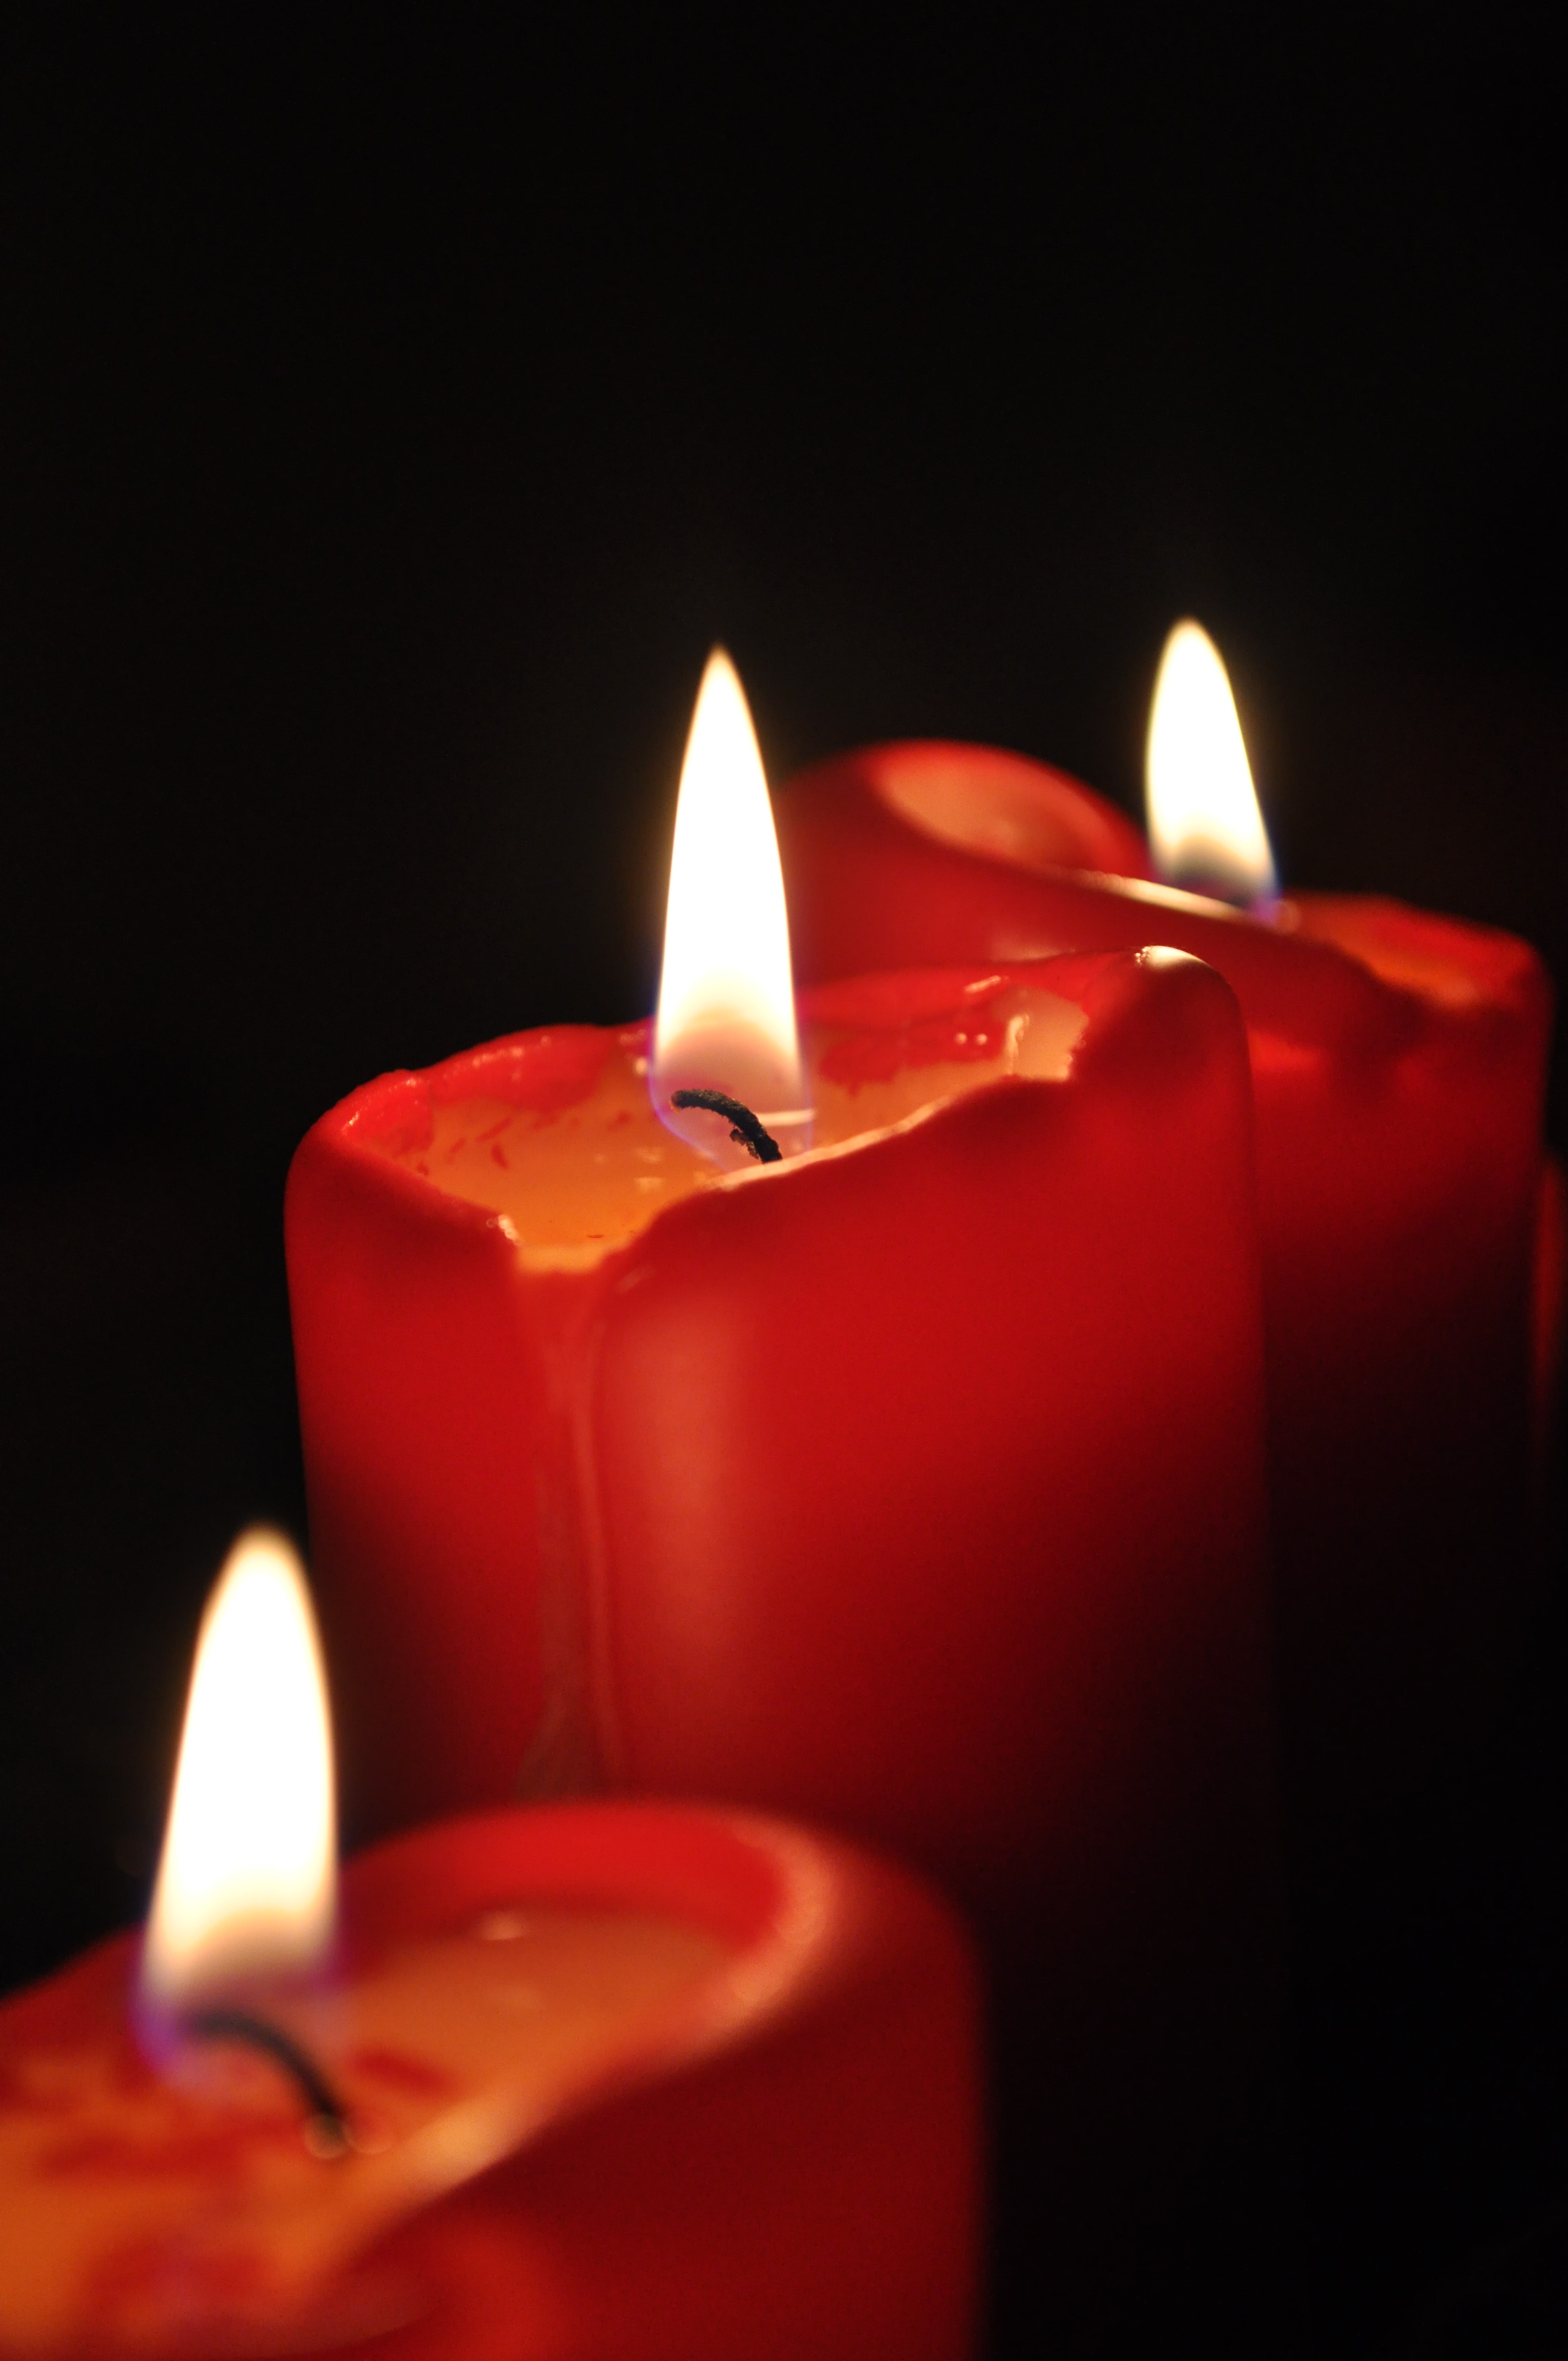
light, petal, decoration, red, flame, darkness, candle, christmas, lighting, decor, advent, christmas time, candles, mood, flameless candle